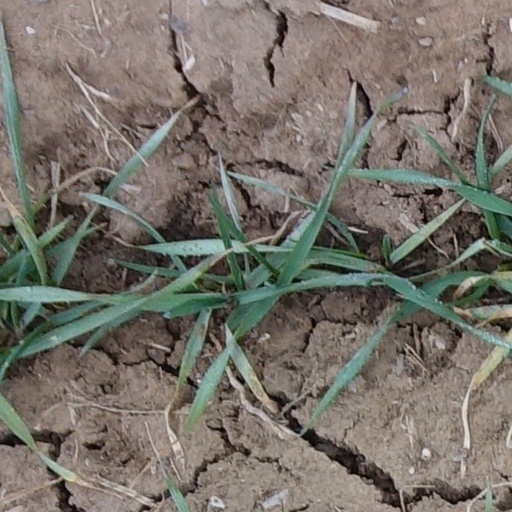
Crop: wheat